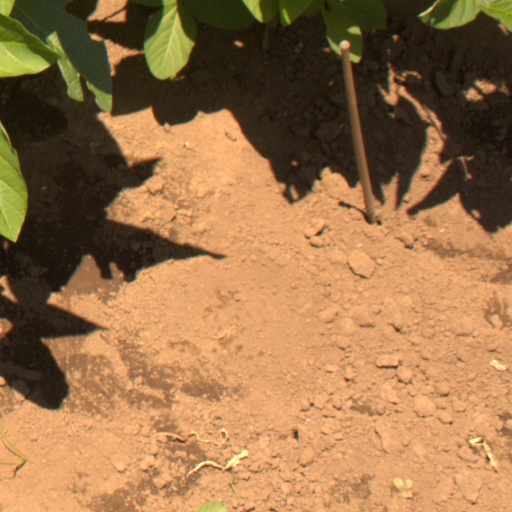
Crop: soybean